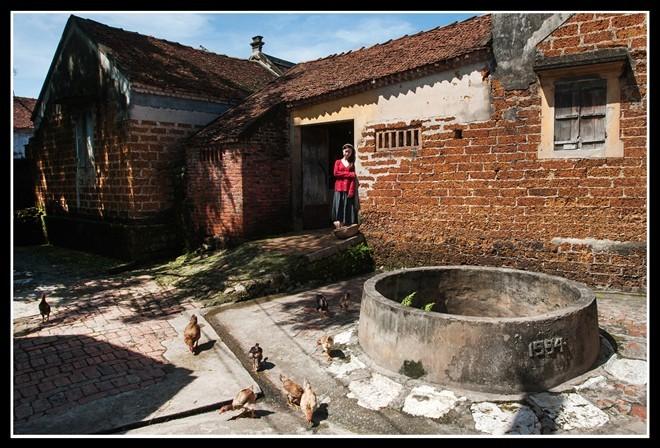
thời tiết tại nơi này đang nắng